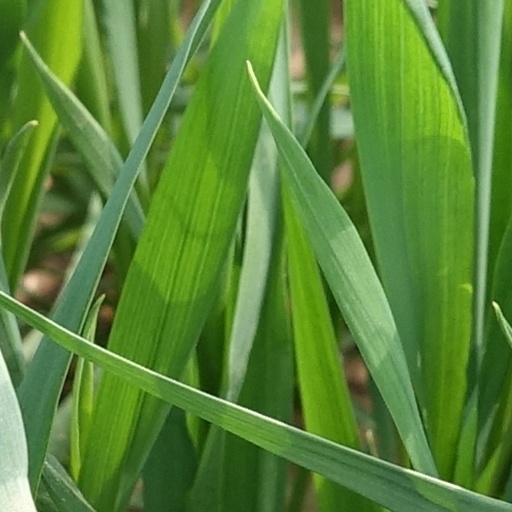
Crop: wheat